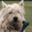
Label: dog